David Flusser

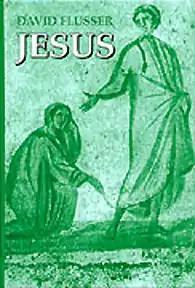
"Jesus" by David Flusser

David Satran, a professor of comparative religion at the Hebrew University of Jerusalem, said, "Dr. Flusser was rather remarkable in his strong insistence that not only was Jesus a Jew from birth to death, but that Jesus did nothing that could be interpreted as a revolt or questioning of the basic principles of the Judaism at the time." Personally, Flusser viewed Jesus as a tsadik with keen spiritual insight and a "high self-awareness" that near-contemporaries similarly expressed, such as Hillel the Elder in the Talmud and the "Teacher of Righteousness" in certain Dead Sea Scrolls.